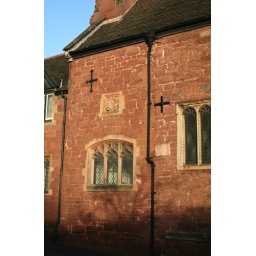
Almshouses built in local red stone